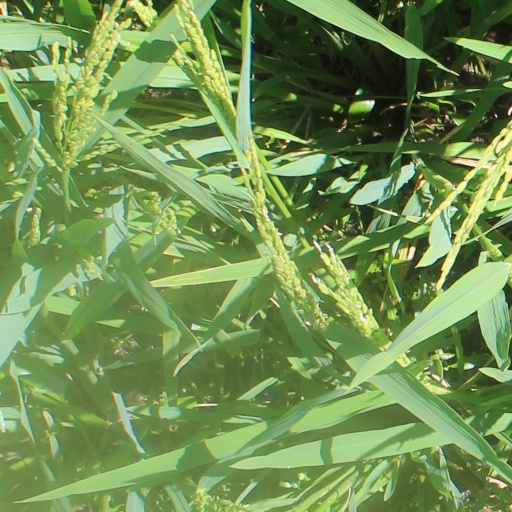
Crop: rice